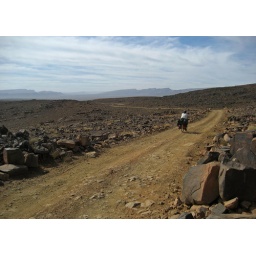
Marocco 2010. On the road over the mountain Jebel Sahro